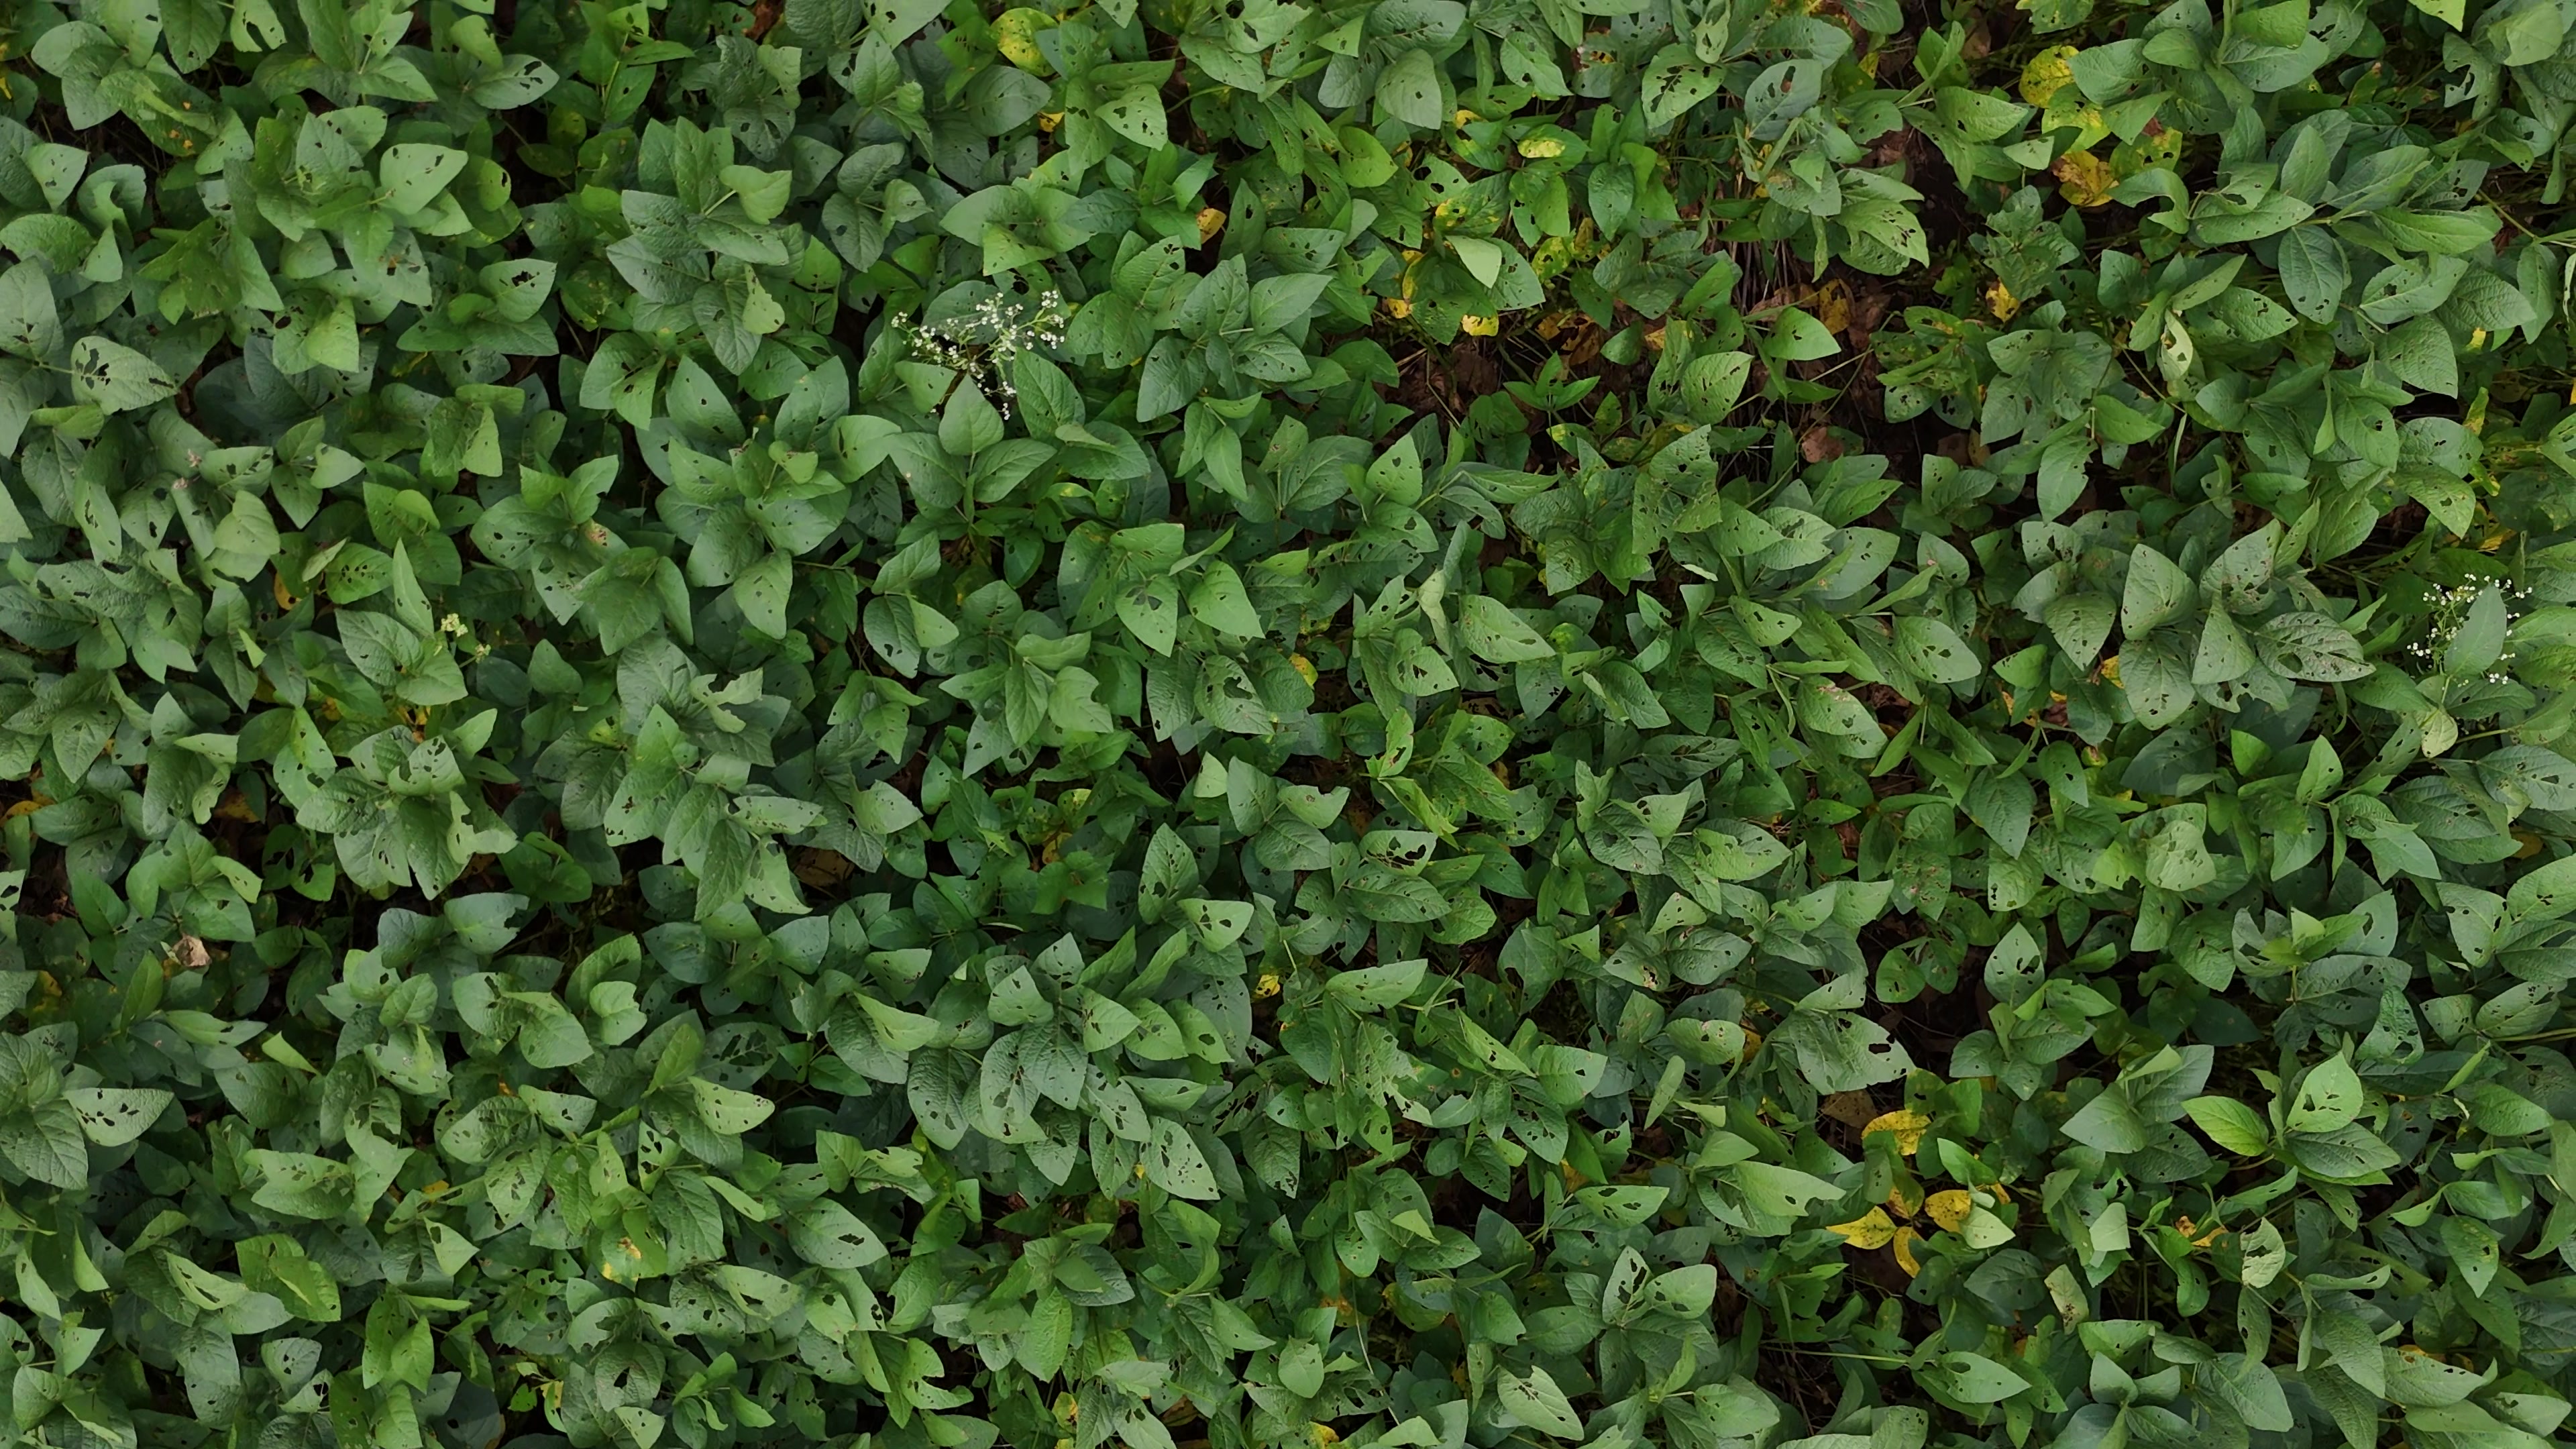
Label: Rust